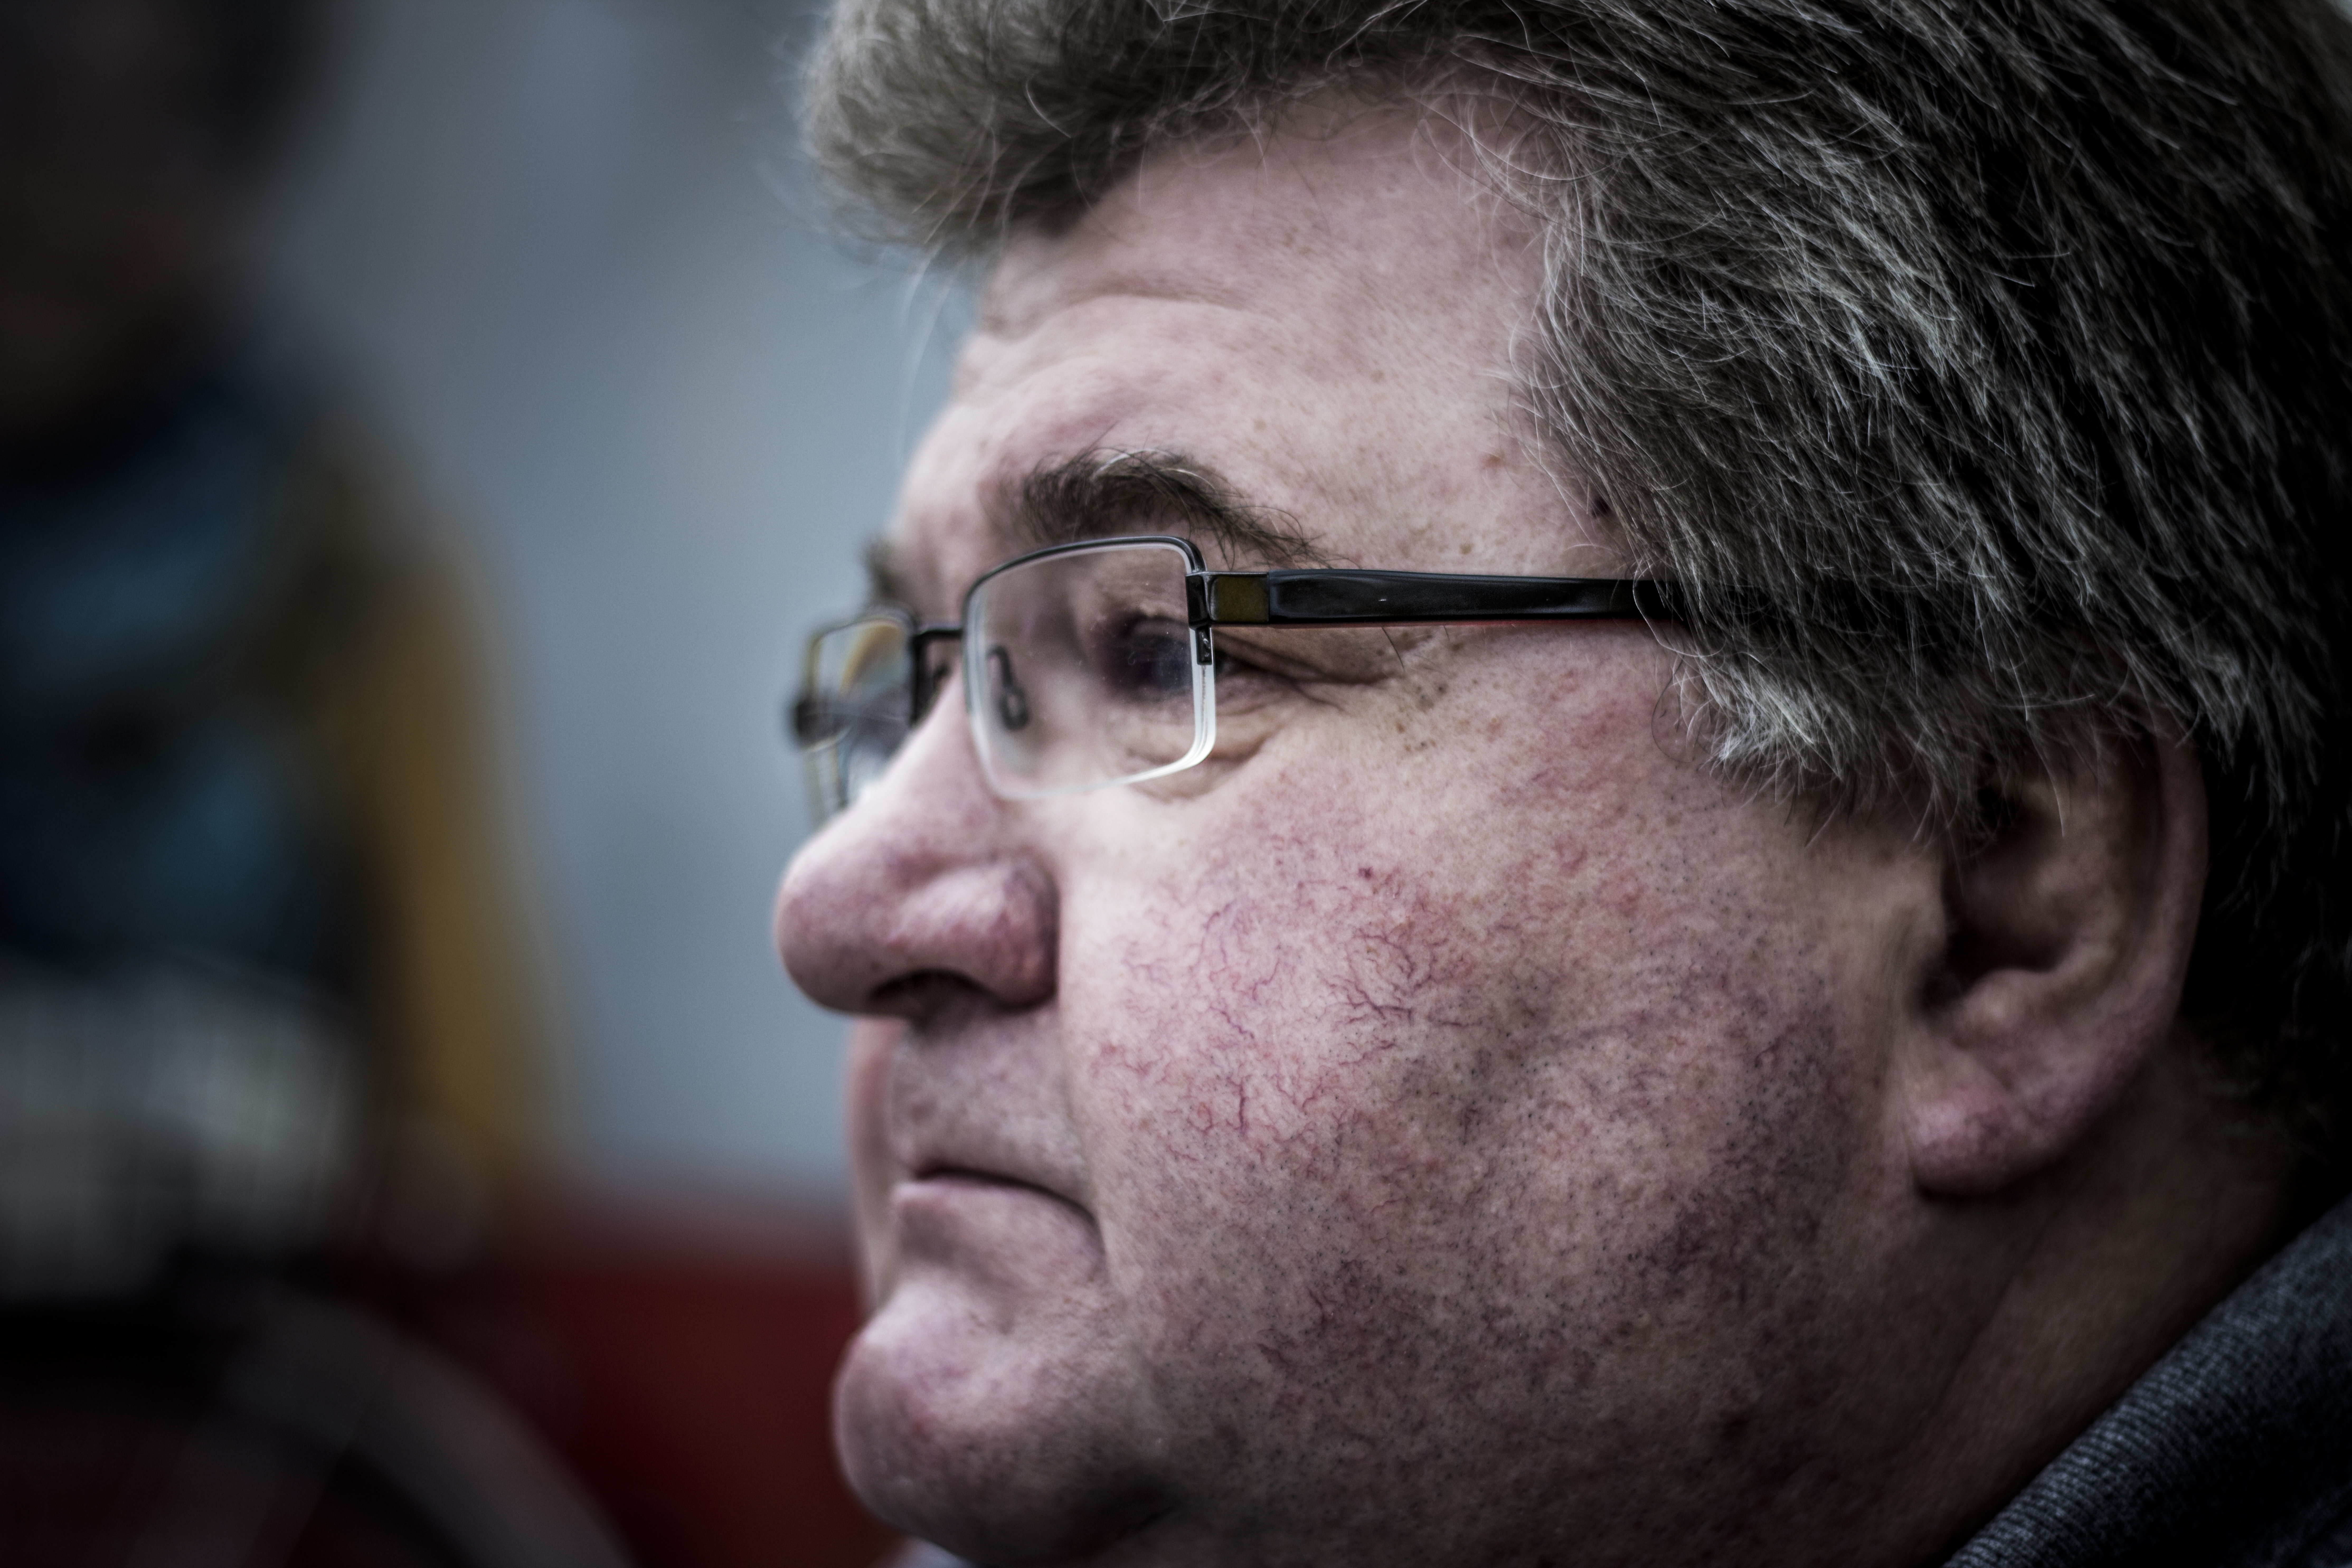
man, person, people, hair, street, photography, male, portrait, canon, black, hairstyle, beard, close up, blackandwhite, face, nose, art, eye, glasses, head, surreal, faces, personen, portr t, sch rfentiefe, facial hair